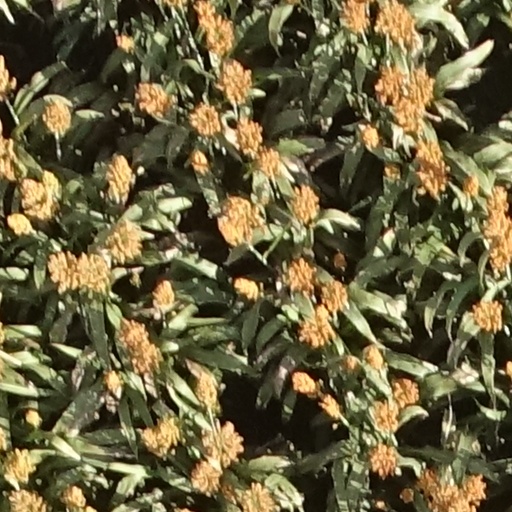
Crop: sorghum